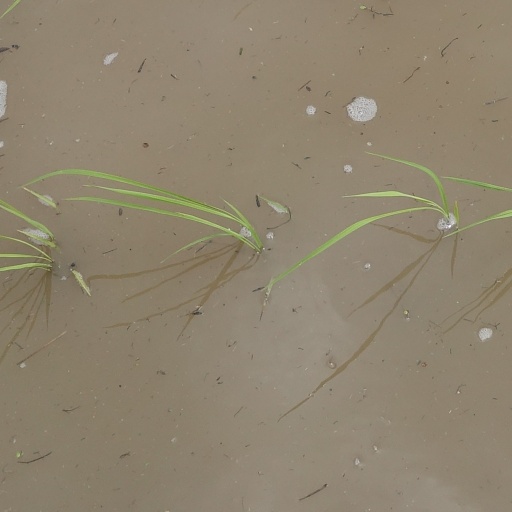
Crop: rice